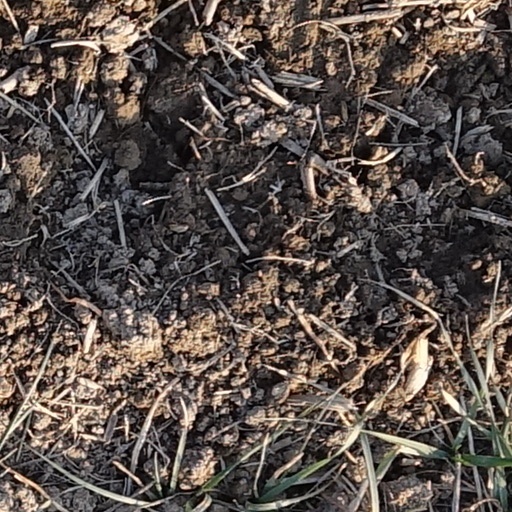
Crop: wheat